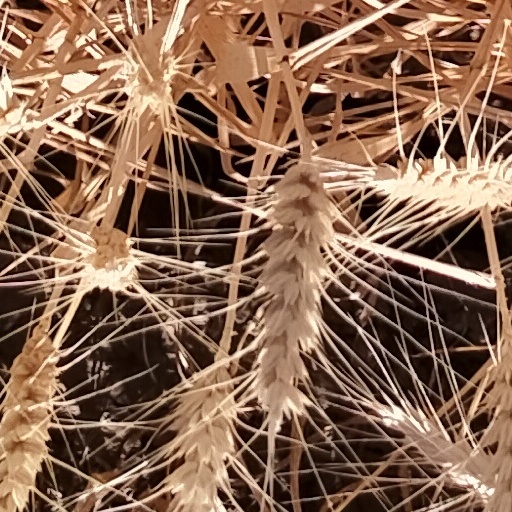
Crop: wheat